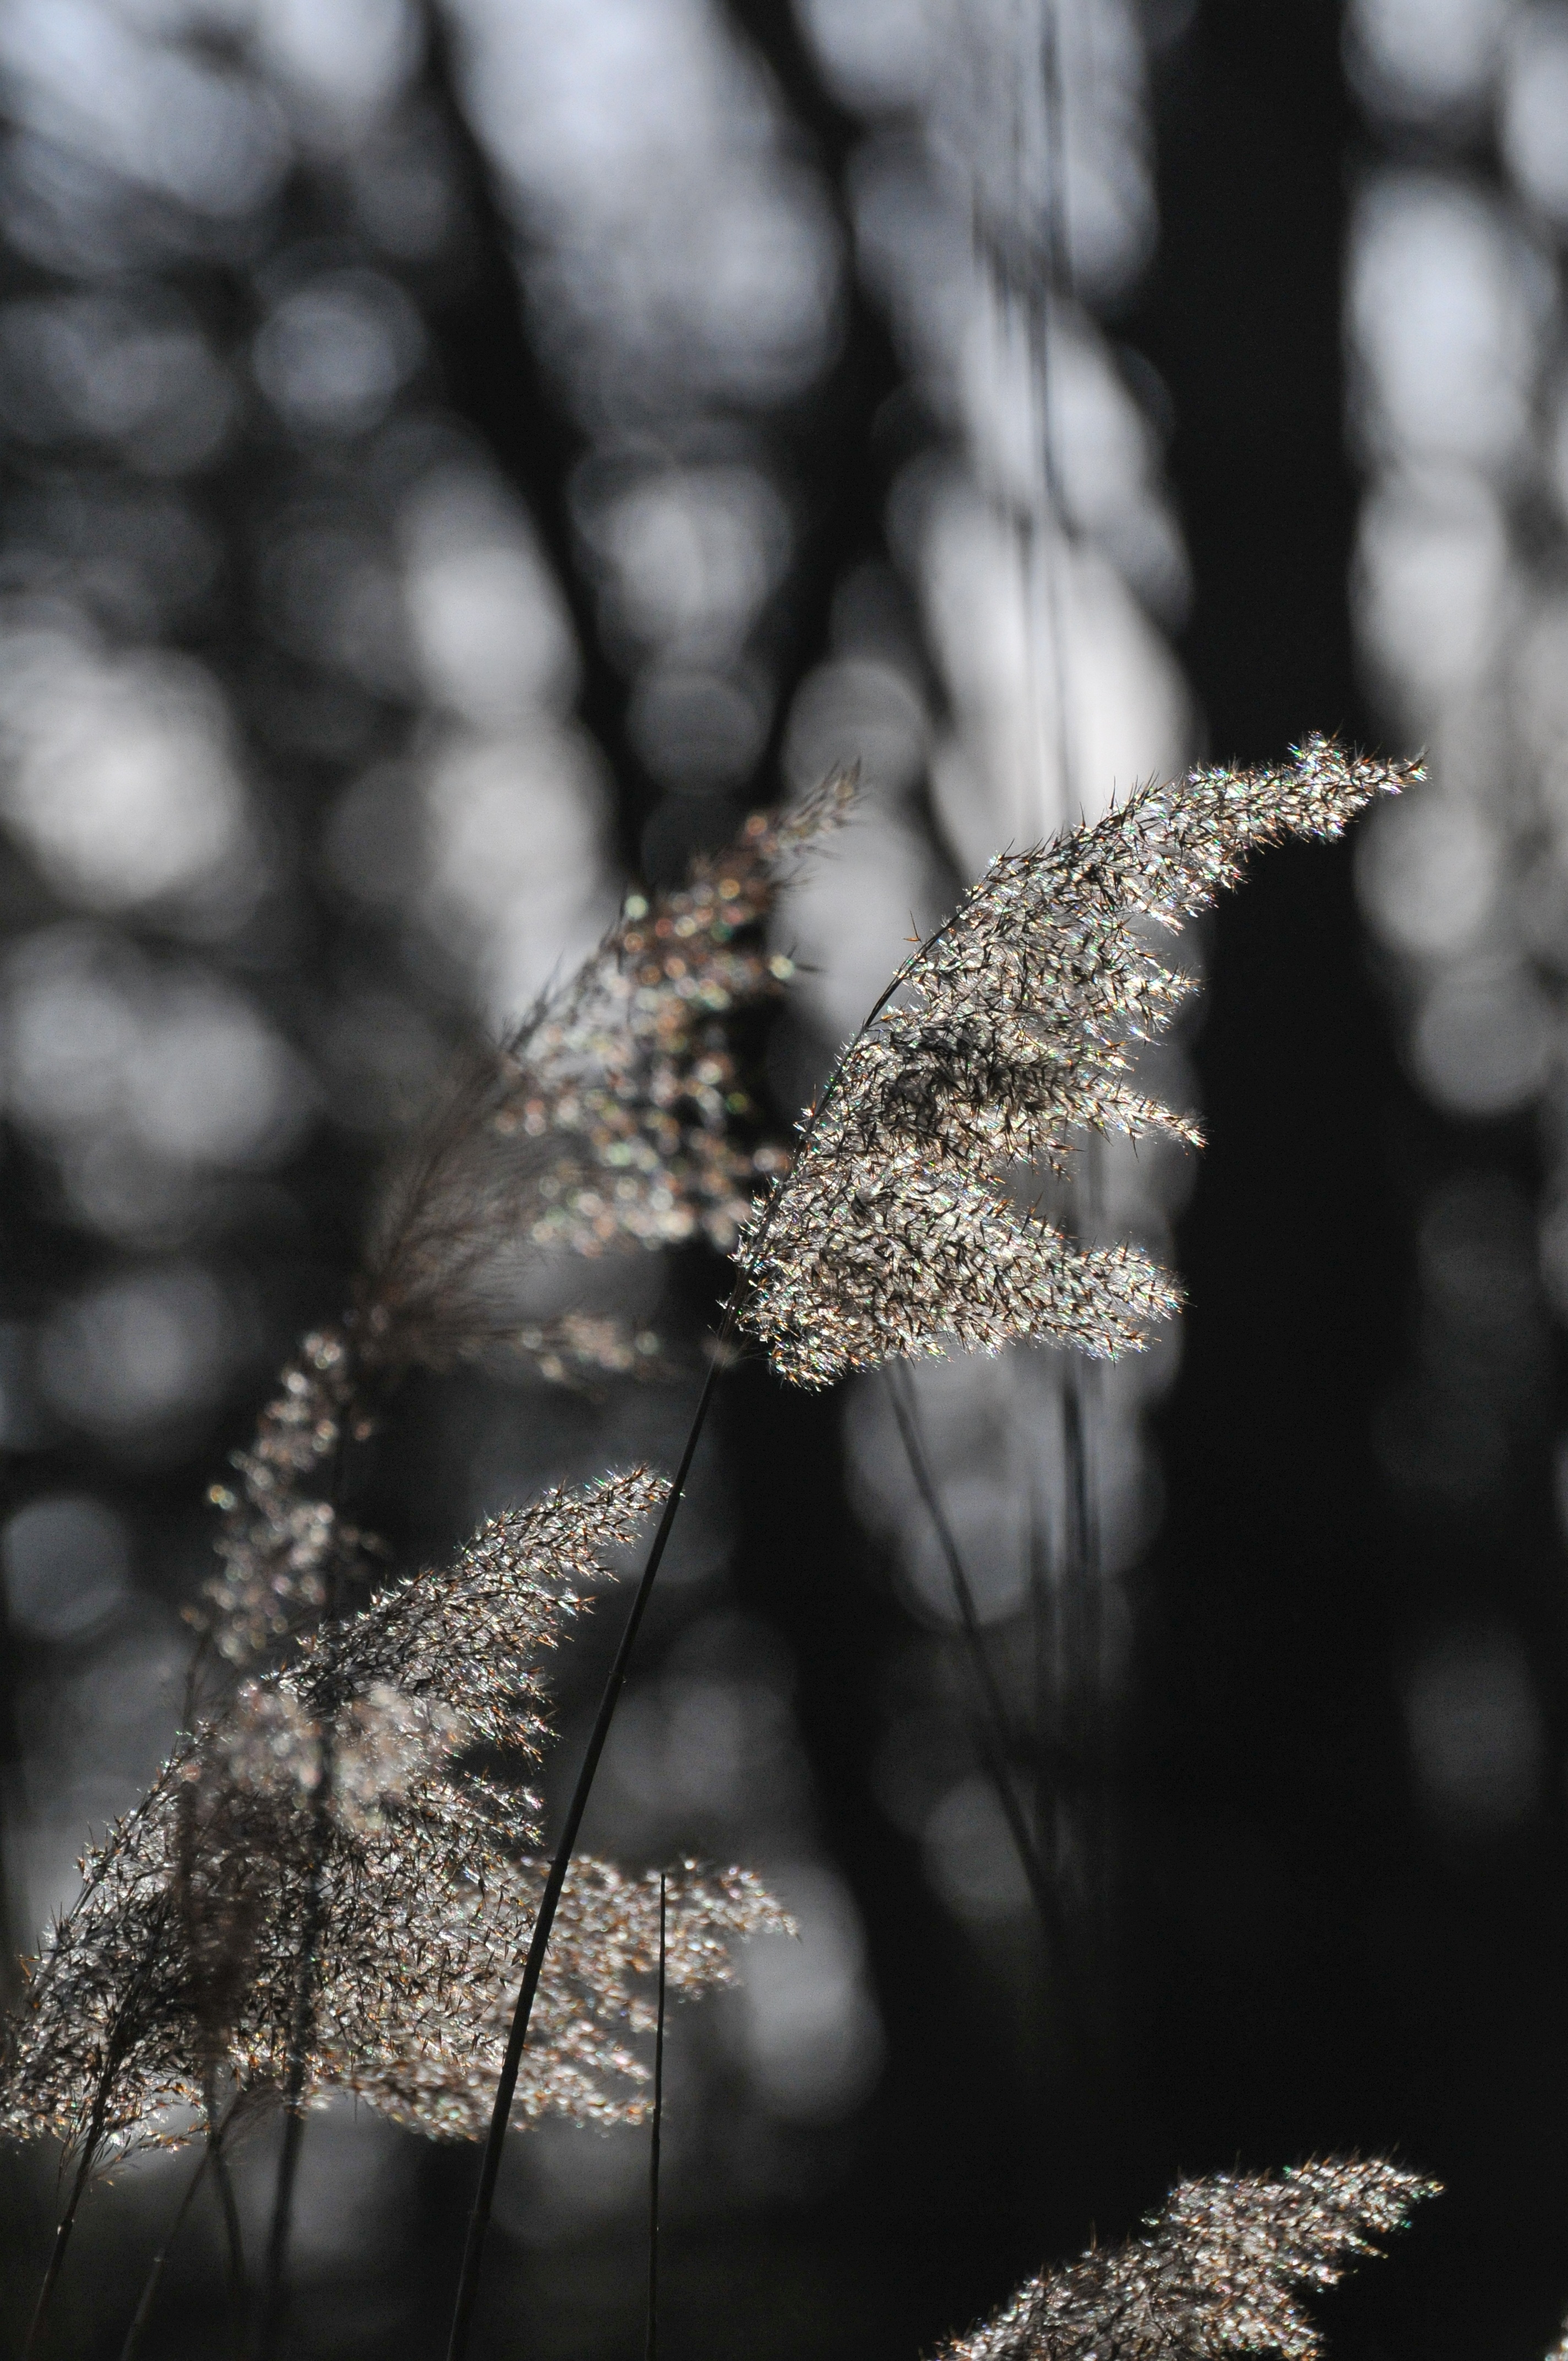
tree, nature, grass, branch, winter, black and white, plant, white, photography, sunlight, leaf, flower, frost, spring, autumn, black, monochrome, flora, season, lakeside, twig, close up, lichtspiel, macro photography, monochrome photography